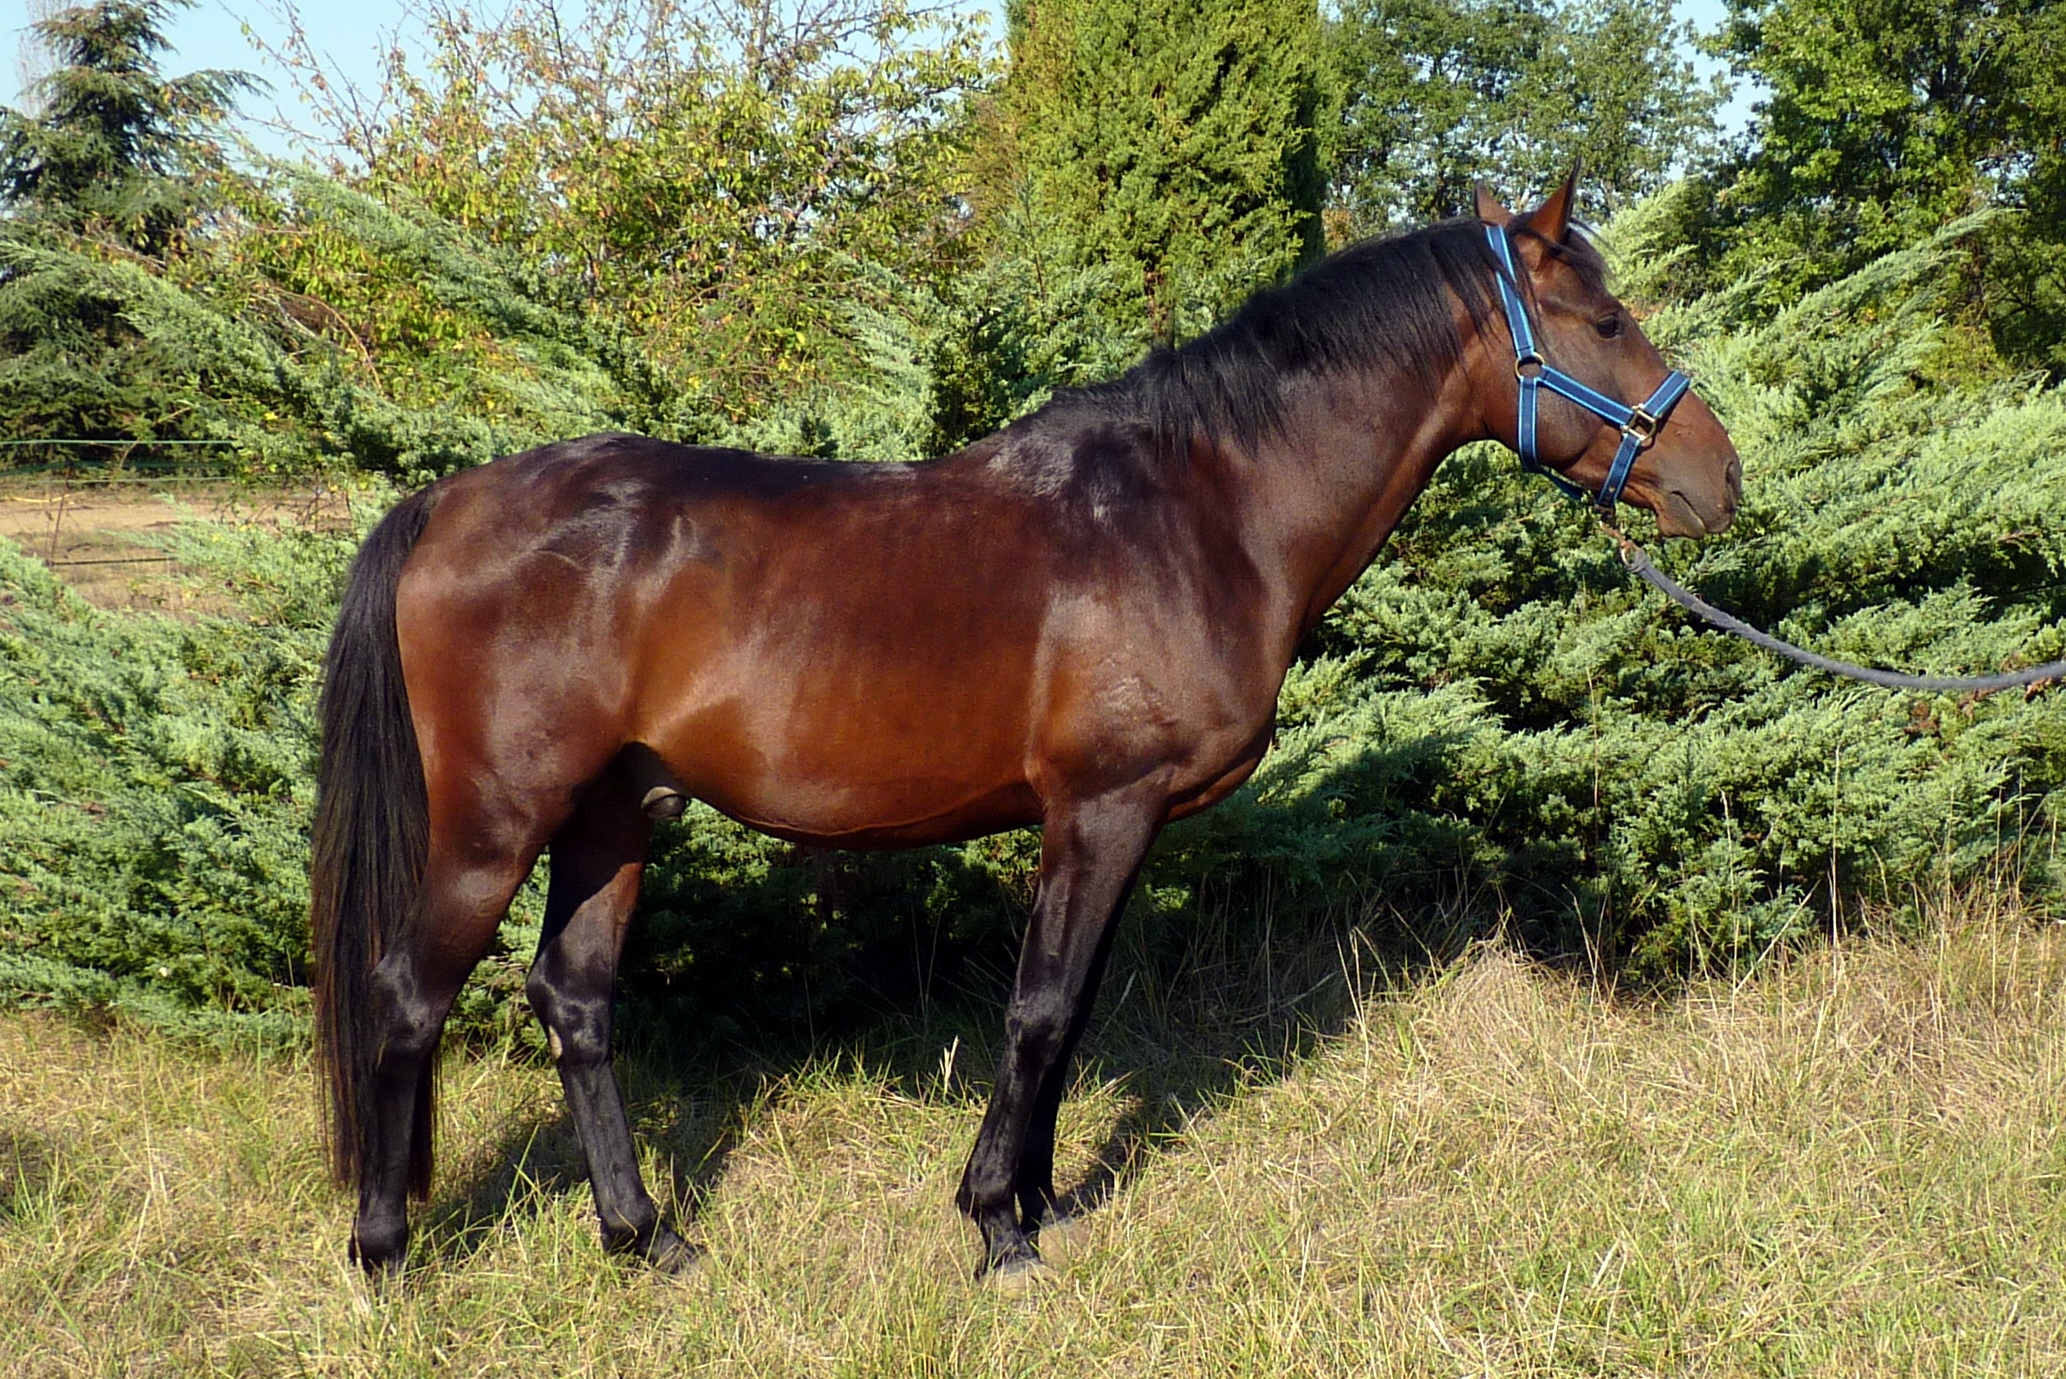
grass, meadow, pasture, grazing, horse, rein, mammal, stallion, mane, fauna, equine, horses, vertebrate, mare, standard, pure arab blood, horse breeding, foal, breeding horses, colt, pack animal, eventing, trail riding, horse like mammal, mustang horse